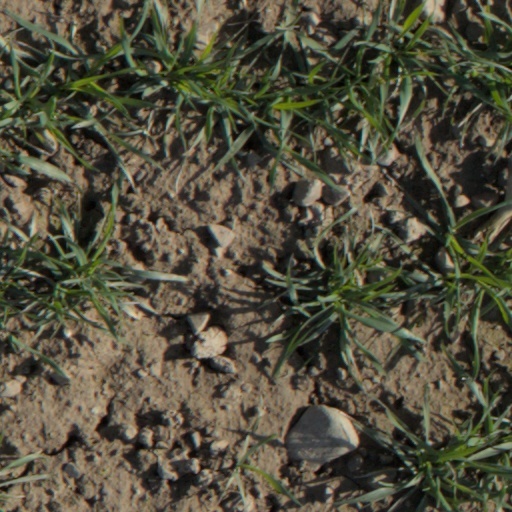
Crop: wheat